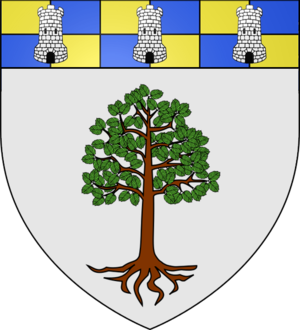
Blason non-officiel de la commune d'Aunay-sous-Crécy, Eure-et-Loir, France
Cette page donne les armoiries des communes d'Eure-et-Loir.
Aunay-sous-Crécy est une commune française située dans le département d'Eure-et-Loir en région Centre-Val de Loire. Les habitants d'Aunay-sous-Crécy se nomment les Aunaisiens et les Aunaisiennes.